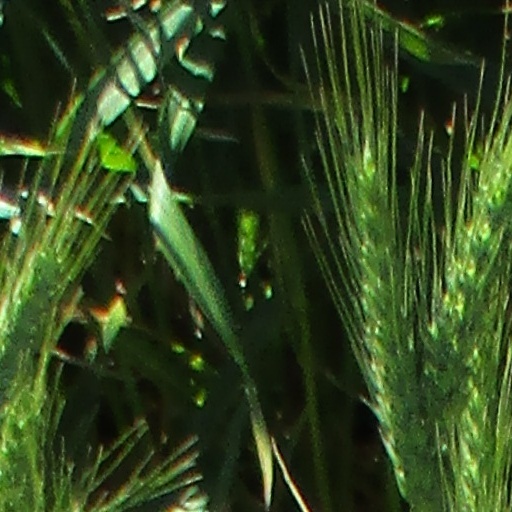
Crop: wheat